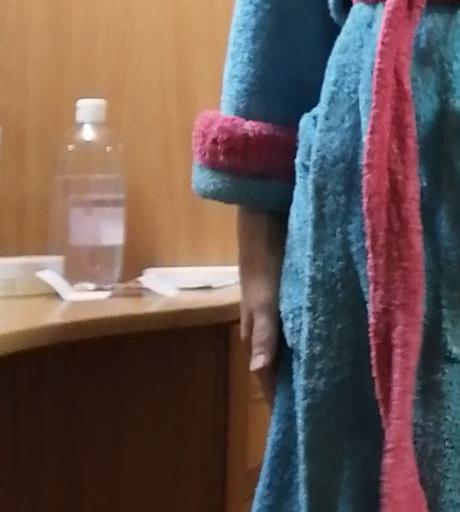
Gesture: no_gesture